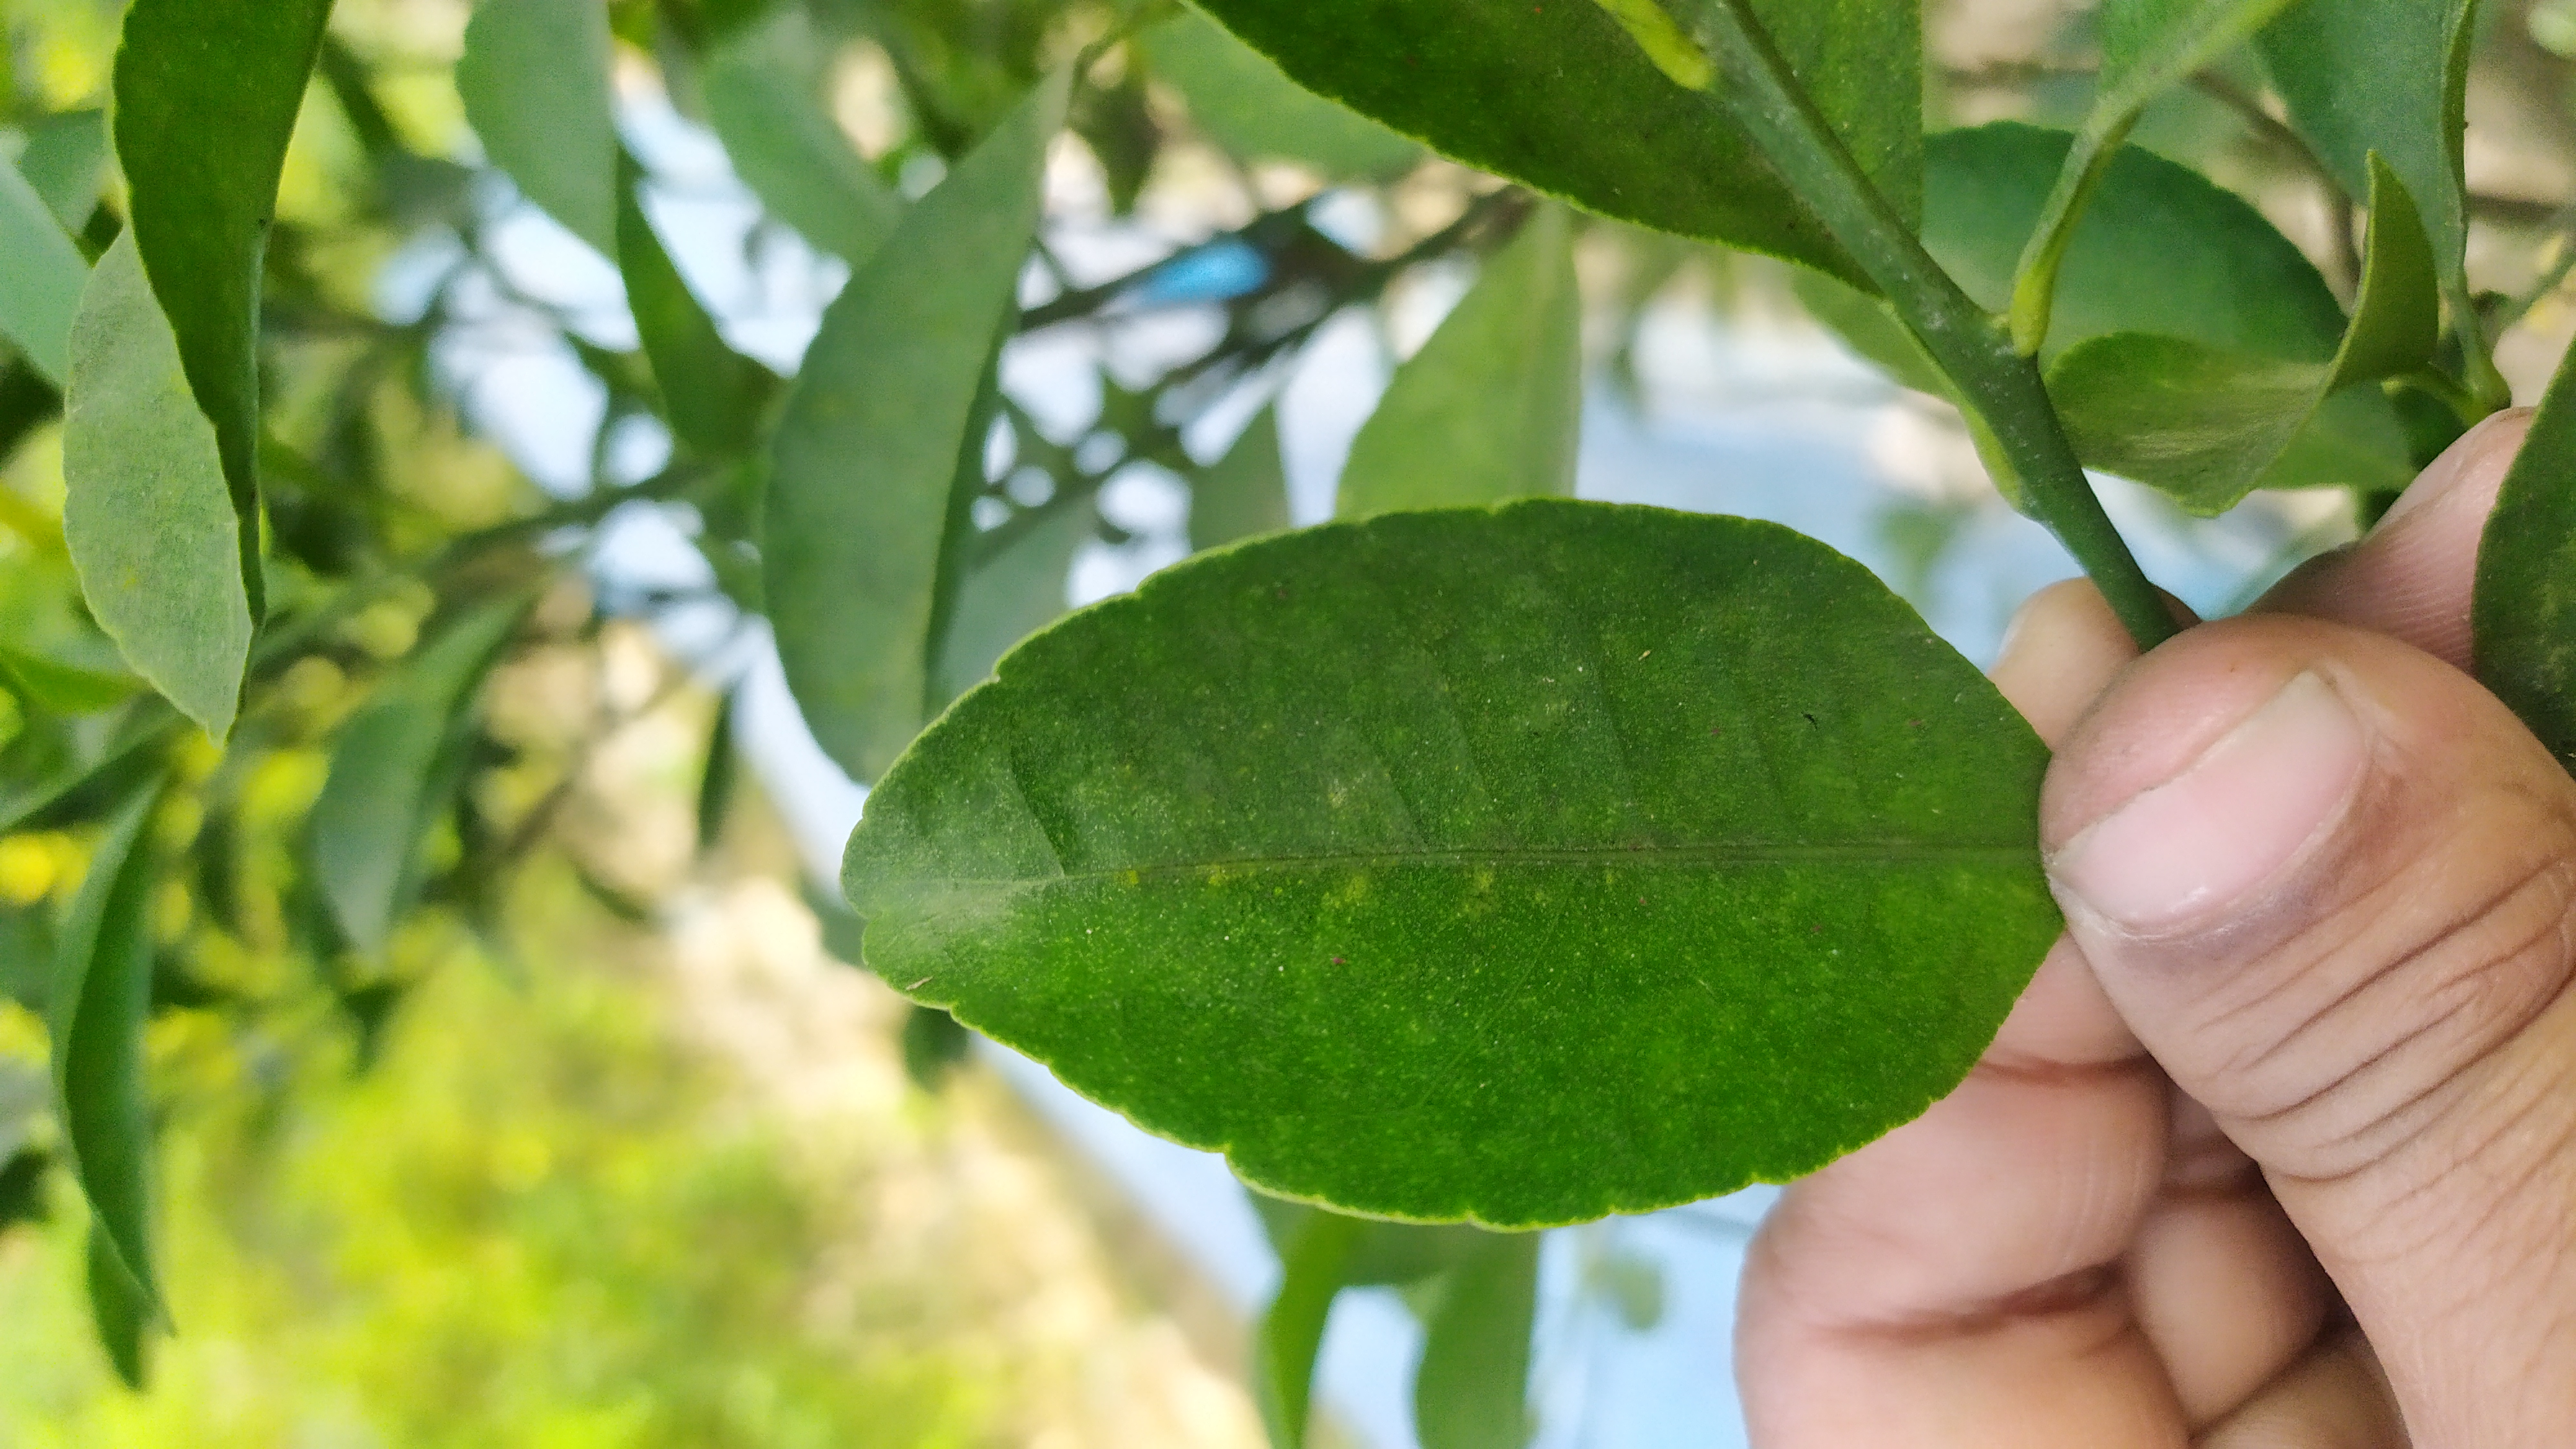
Mandarin leaf variety: China Mishti